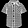
Label: Shirt